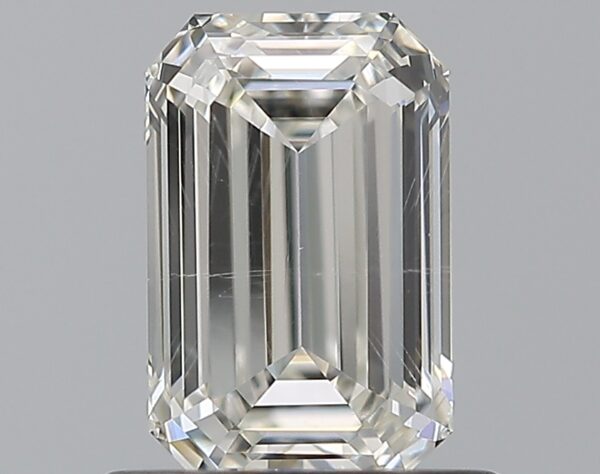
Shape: emerald
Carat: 0.73
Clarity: SI1
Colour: H
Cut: EX
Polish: EX
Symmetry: VG
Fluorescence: F
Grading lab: GIA
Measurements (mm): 6.53 x 4.18 x 2.69